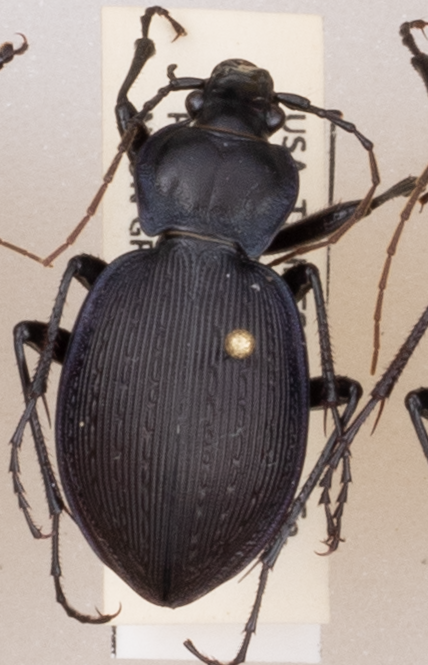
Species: Carabus goryi
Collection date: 2018-07-24
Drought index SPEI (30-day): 1.45
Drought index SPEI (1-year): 0.54
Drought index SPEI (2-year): -0.17